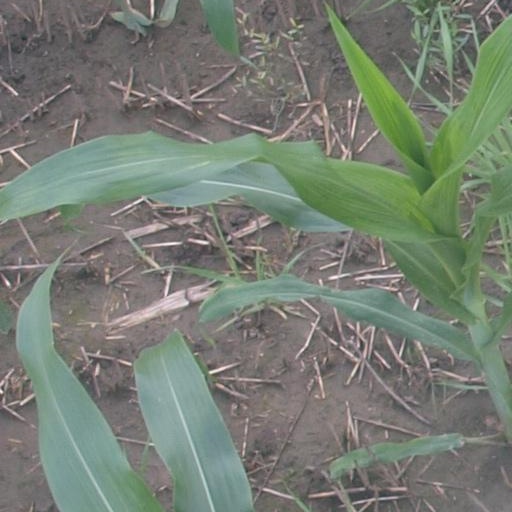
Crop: maize; corn